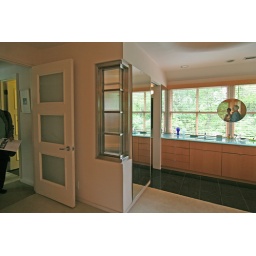
The bathroom in the master suite is divided between water closet/shower and a dressing area.